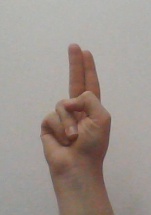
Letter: taa